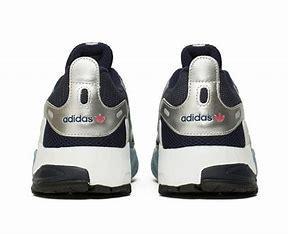
Brand: Adidas
Model: EQT Gazelle